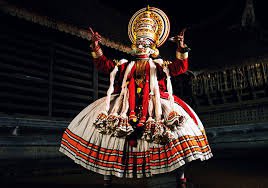
Dance form: kathakali